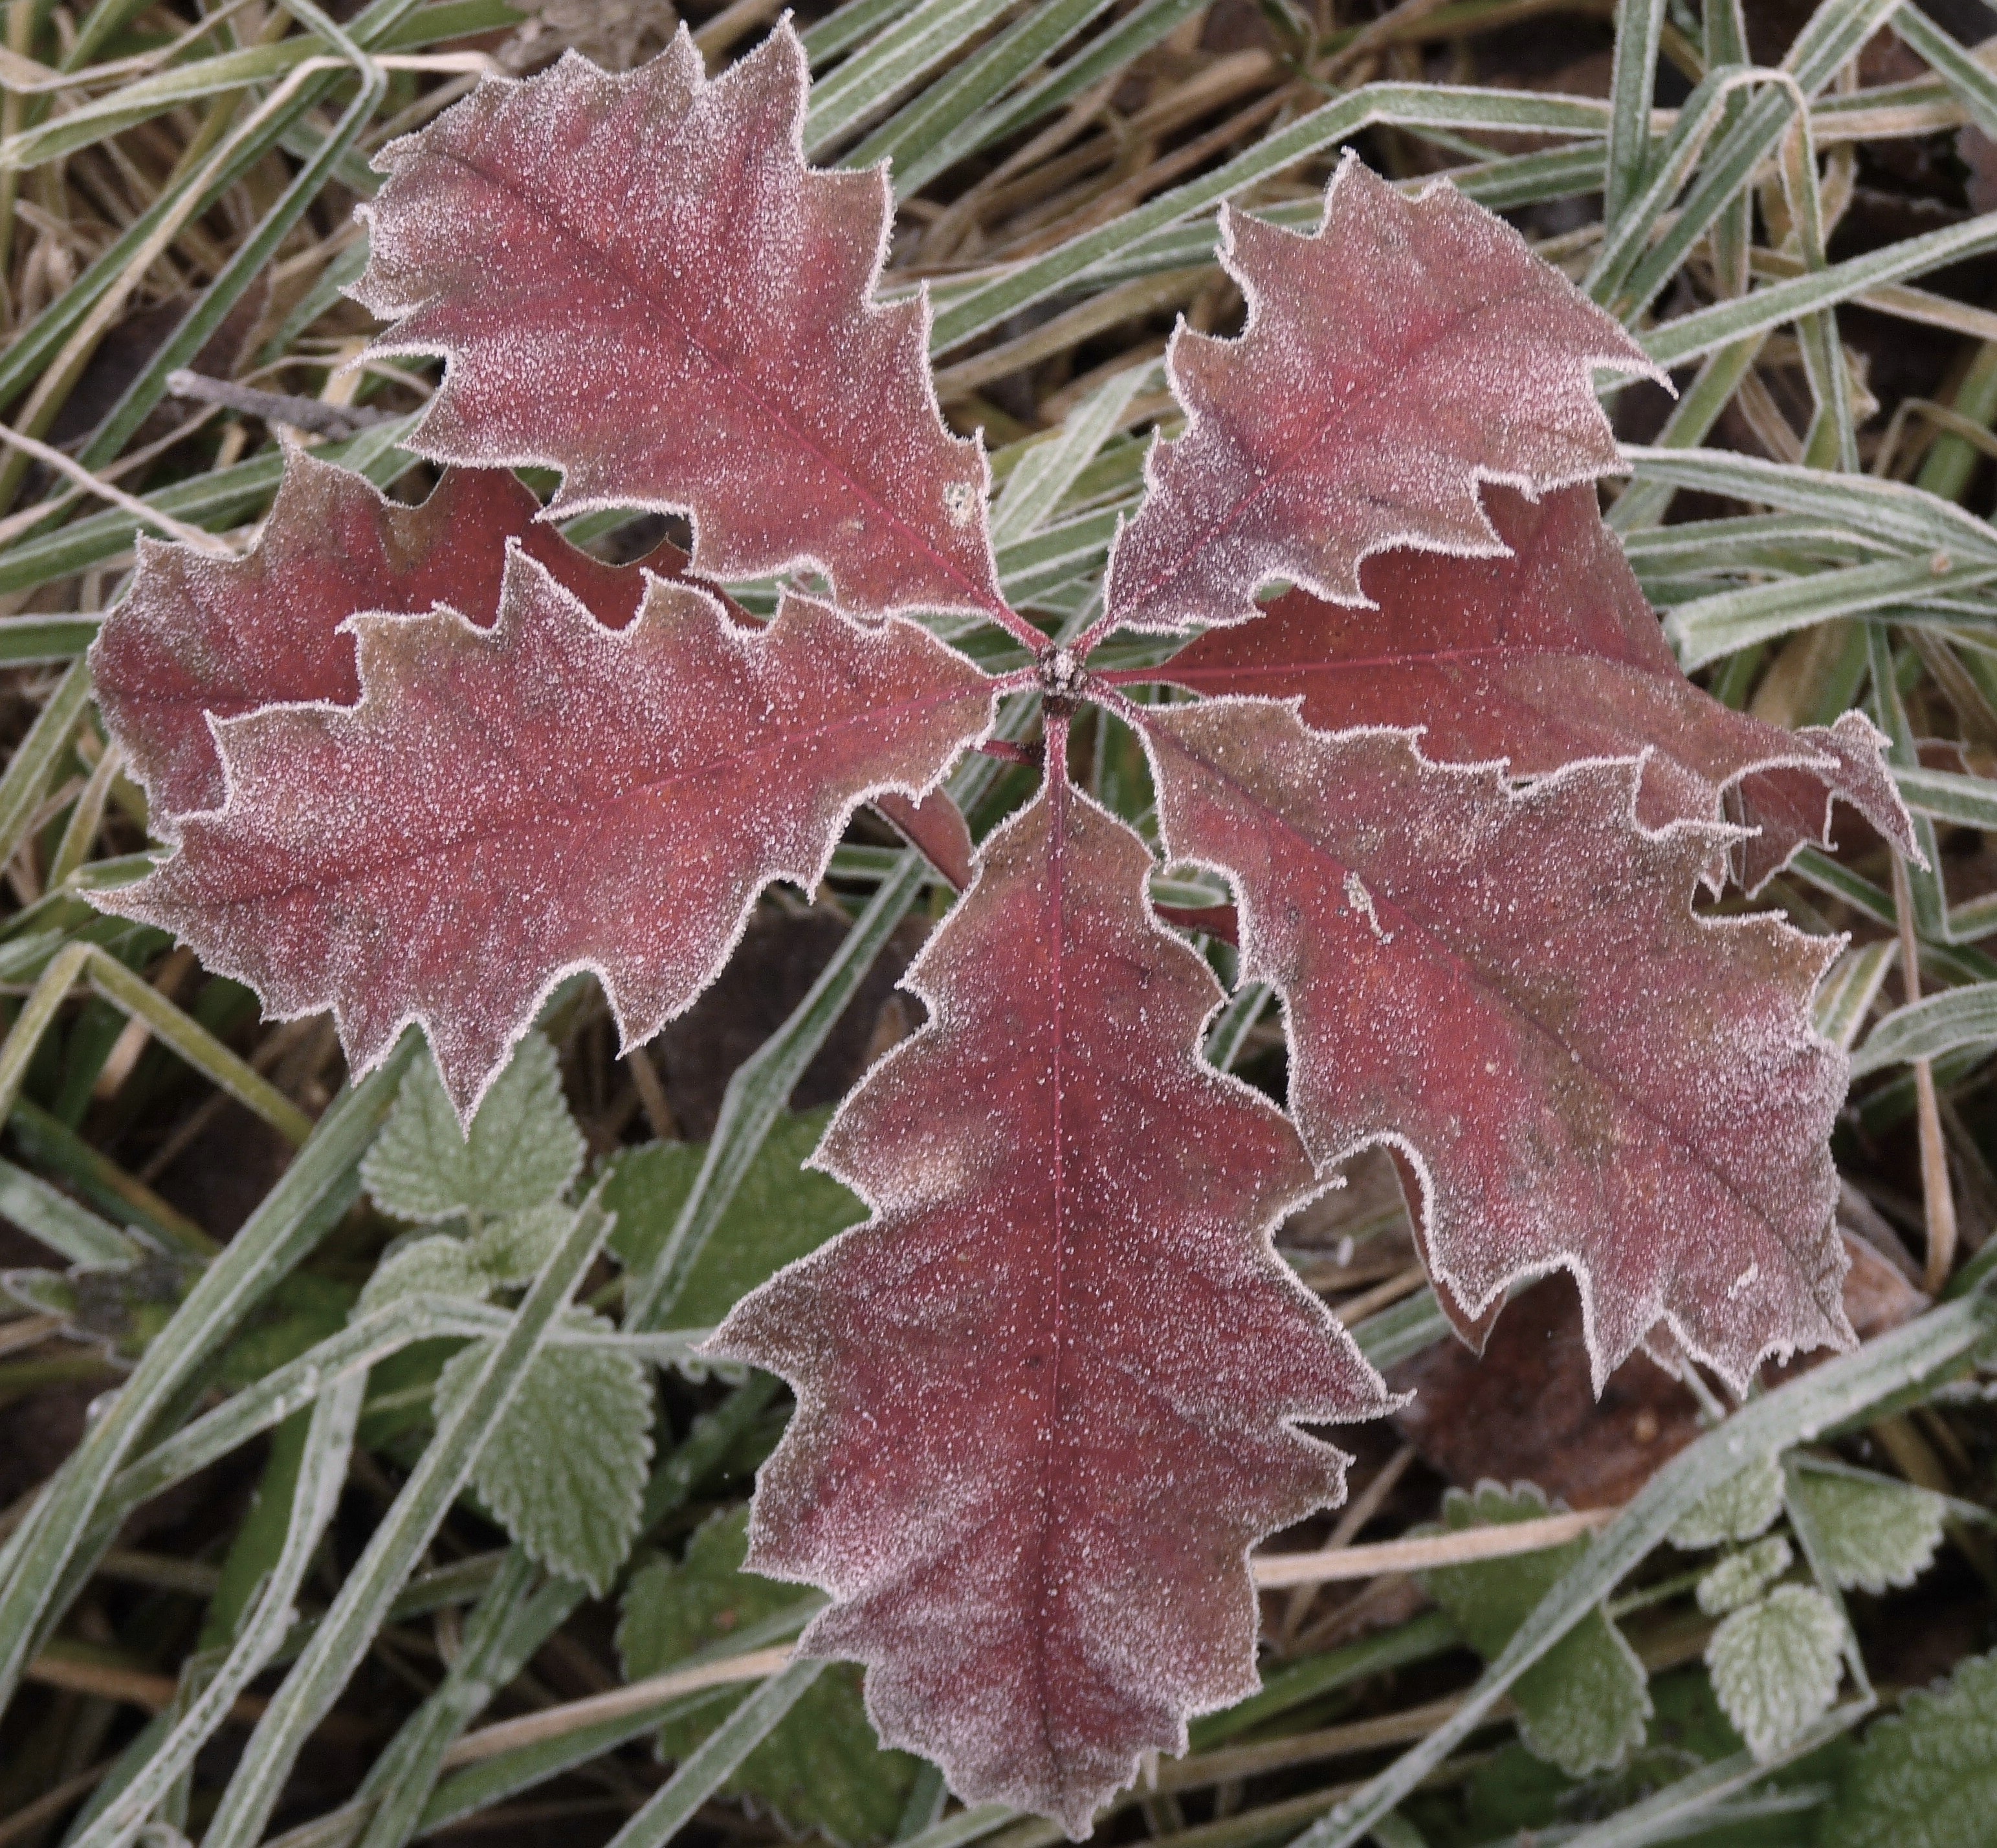
tree, nature, cold, winter, plant, leaf, flower, frost, red, botany, frozen, flora, maple, leaves, shrub, hoarfrost, flowering plant, ground frost, annual plant, woody plant, land plant